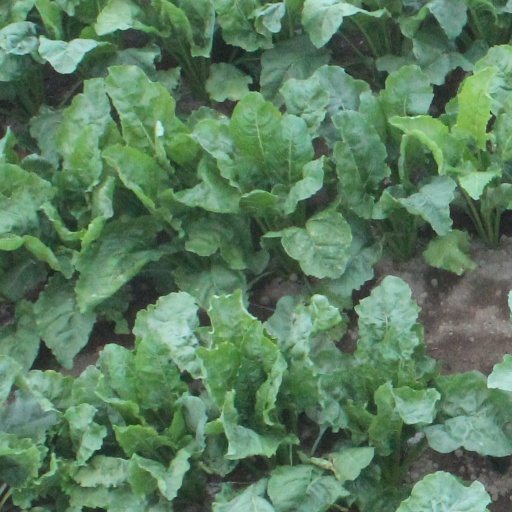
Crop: sugar beet